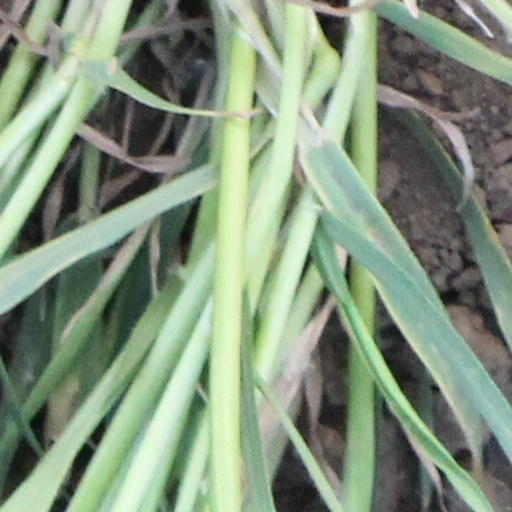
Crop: wheat